Oslo I Accord

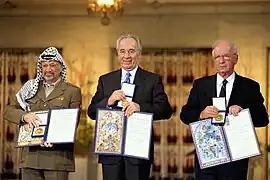
Yitzhak Rabin, Shimon Peres and Yasser Arafat receiving the Nobel Peace Prize following the Oslo Accords

The Oslo I Accord or Oslo I, officially called the Declaration of Principles on Interim Self-Government Arrangements or short Declaration of Principles (DOP), was an attempt in 1993 to set up a framework that would lead to the resolution of the ongoing Israeli–Palestinian conflict. It was the first face-to-face agreement between the government of Israel and the Palestine Liberation Organization (PLO).